Melling railway station

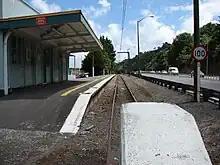
Melling Station, 2007

The Melling Station will be moved under the three 2018 NZTA options for replacing the Melling road bridge. The proposed Melling Interchange also involves flood protection work, and will be completed by 2026 (in 2019 the project had been put "on hold").